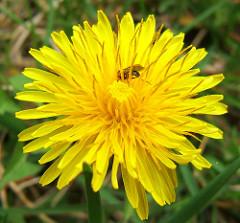
Flower: dandelion